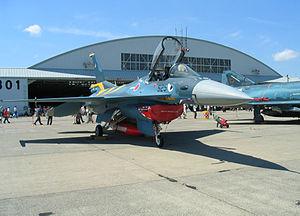
Le complexe militaro-industriel du Japon fait essentiellement référence à l'industrie de l'armement de l'Empire du Japon jusque 1945. Il était équivalent à ses homologues américain, allemand ou français.